Illus

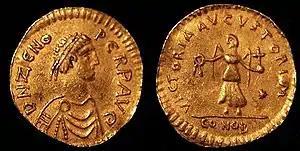
Tremissis issued by Emperor Zeno. Illus played an important role in Zeno's reign by first supporting a usurper, Basiliscus, then helping Zeno regain the purple and defeat another usurper (Marcianus), and finally creating and supporting a third usurper: Leontius.

Illus ( or ) was an Isaurian, but the time and place of his birth are unknown; he had a brother, called Trocundes. Illus is said to have held various offices under the Emperor Leo I (457–474), and to have been an intimate friend of Zeno, apparently before his accession. John Malalas considered Illus an uncle of Zeno. We first read of him in Zeno's reign, at a time during which he was hostile to Zeno.